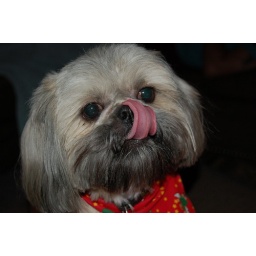
this is my mom's dog who loves to sleep with me in my bed when i'm home.